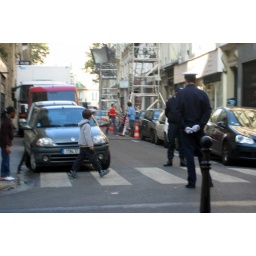
We jaywalked in front of these kids right before their lesson in how to cross the street began.